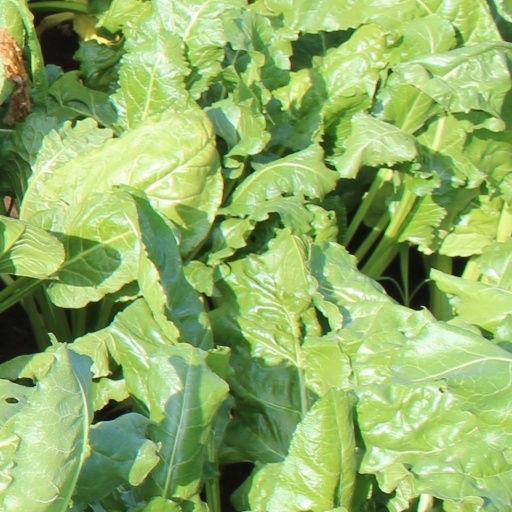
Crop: sugar beet